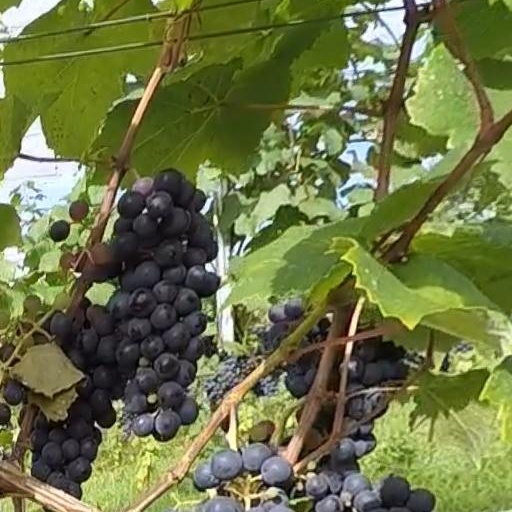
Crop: grape